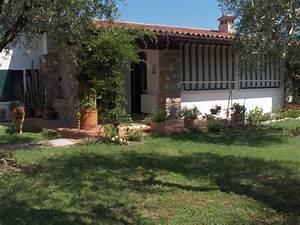
dog